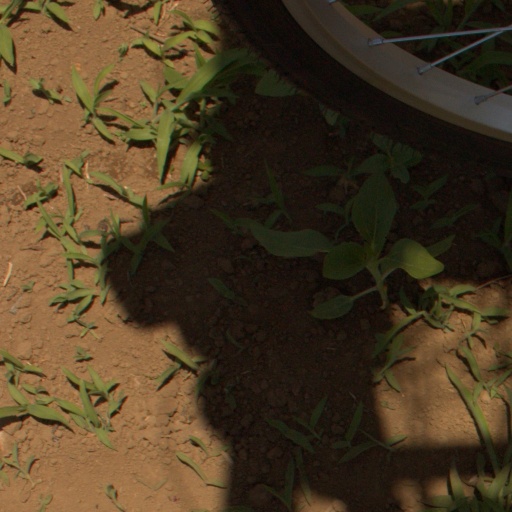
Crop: Jerusalem artichoke